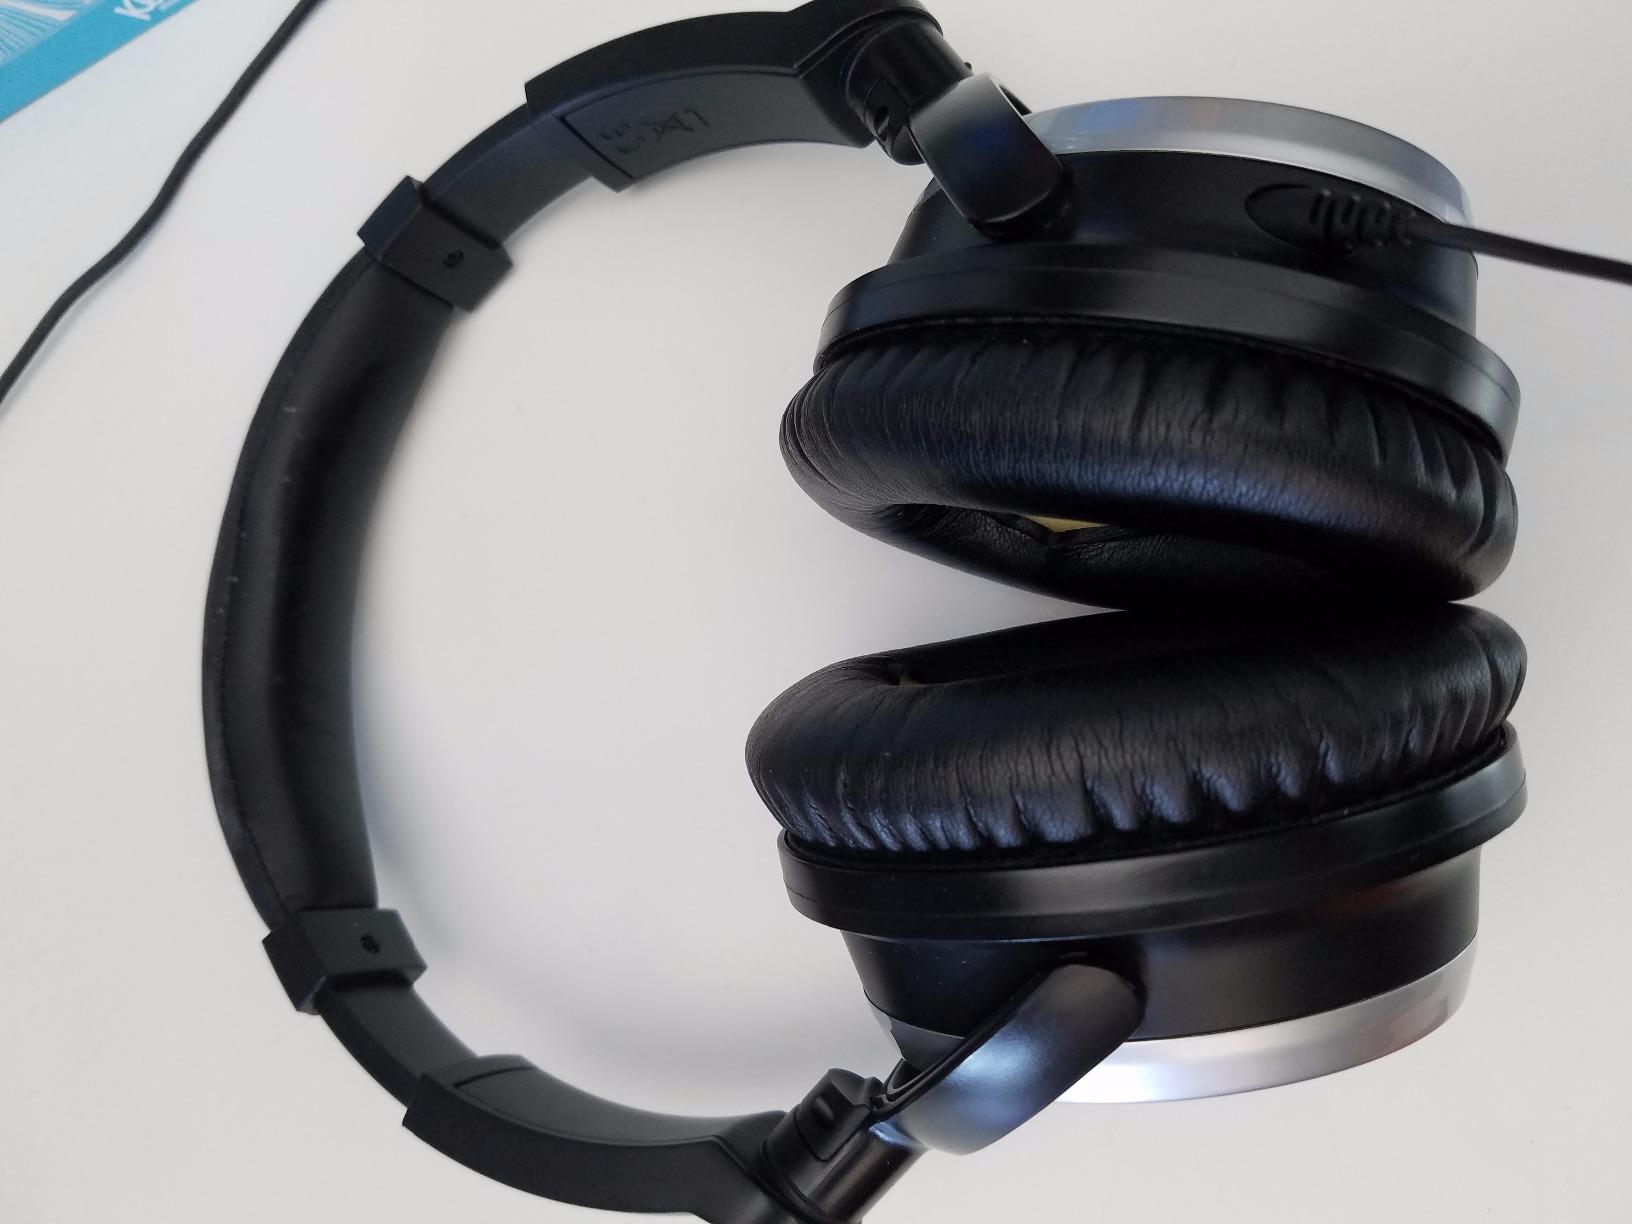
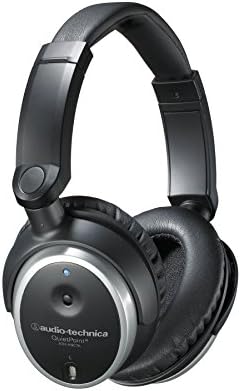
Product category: headphones
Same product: yes